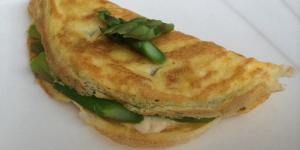
omelette relleno de esparragos